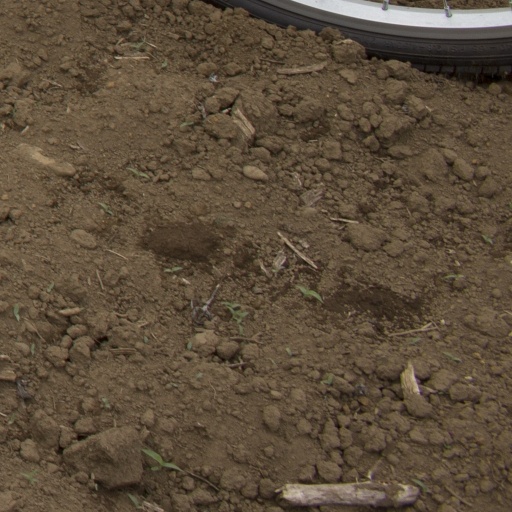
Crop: Jerusalem artichoke